Siemens Charger

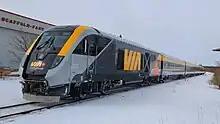
VIA Rail Siemens Charger SCV-42 locomotive and Venture cars in Ottawa

The Illinois Department of Transportation (IDOT), in conjunction with its counterparts in California, Michigan, Missouri and Washington, purchased 32 SC-44 locomotives for state-supported corridor services, operated by Amtrak under contract.